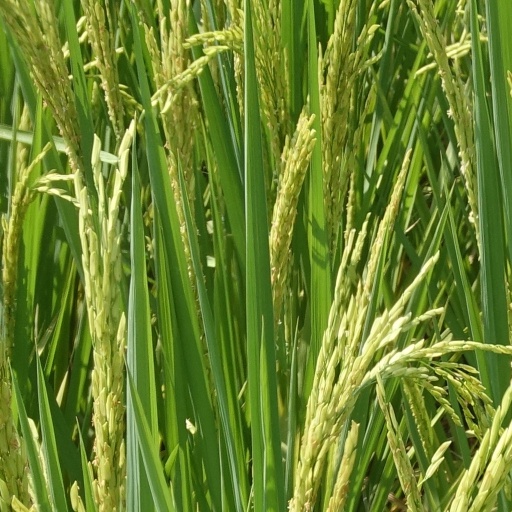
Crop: rice